Grand Shaftesbury Run

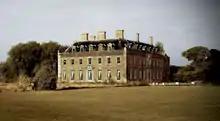
St Giles House from where the Grand Shaftesbury Run begins and ends.

In December 2009, Nicholas Ashley-Cooper, 12th Earl of Shaftesbury, suffered serious spinal injuries in a riding accident, crushing several vertebrae in the fall. He was initially airlifted to hospital in Dorchester, but transferred to Southampton, where he had a metal plate and screws inserted, and then to the Salisbury District Hospital, where he spent Christmas and New Year. While he experienced initial paralysis necessitating the use of a wheelchair, physical therapy helped restore his health to the point where he has been able to regain his strength and participate in competitive and recreational runs on a regular basis.